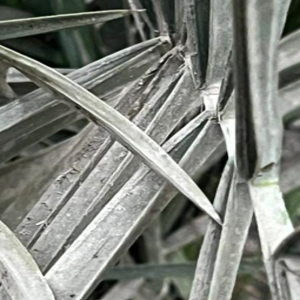
Label: Parlatoria Blanchardi